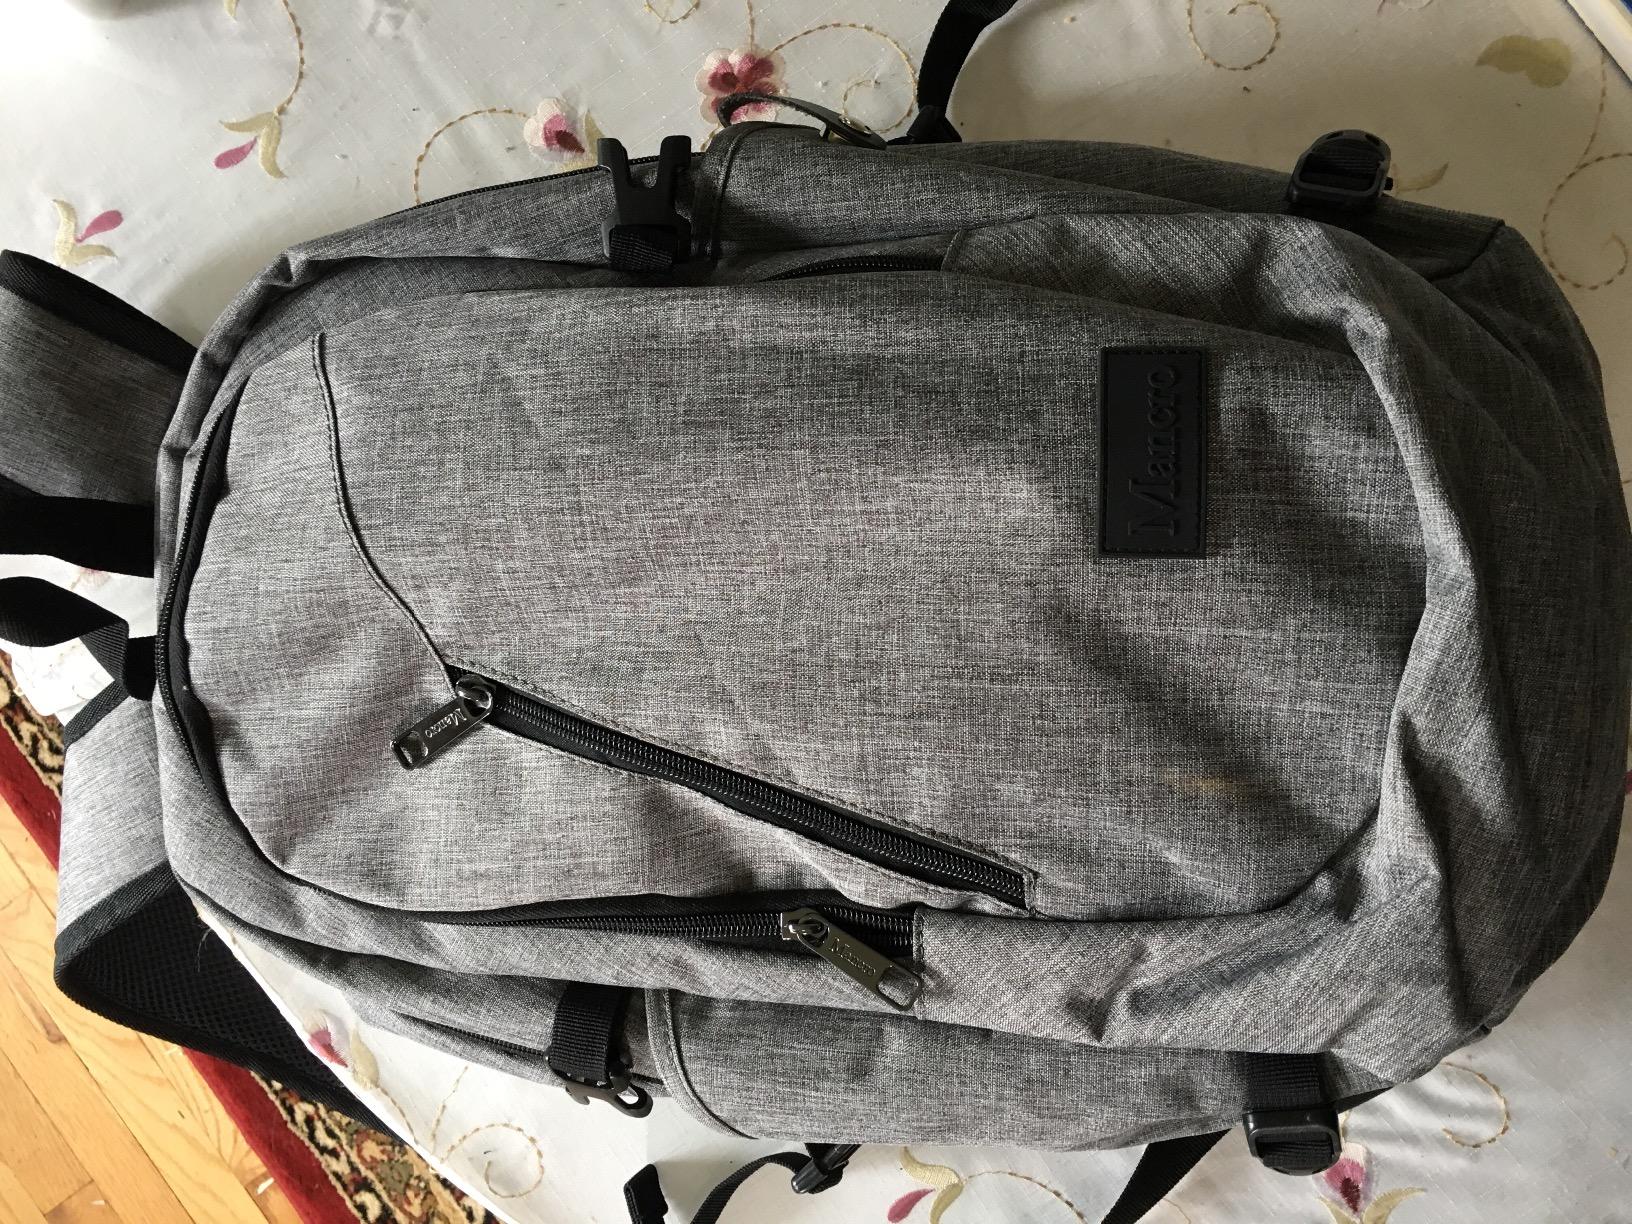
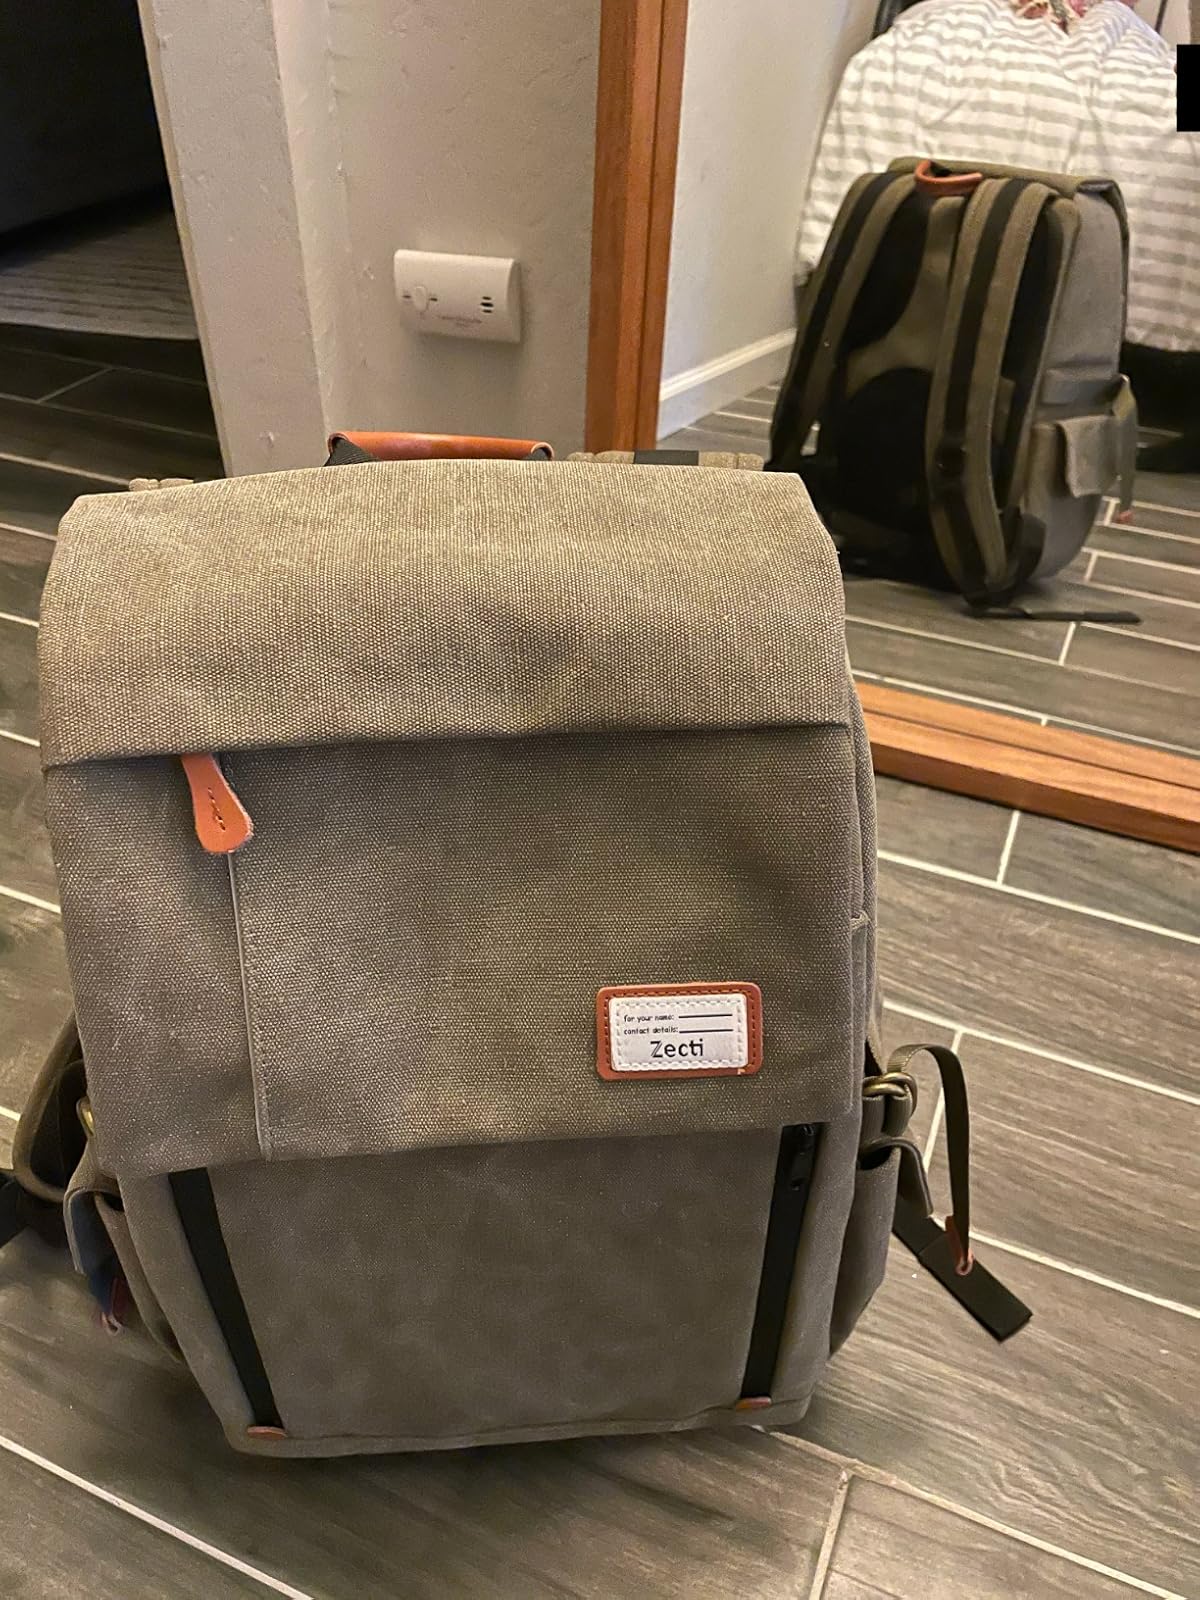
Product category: bag
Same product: no